Agata Kulesza

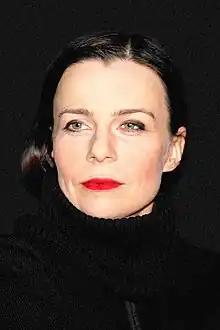
Kulesza in 2007

During the 2000s, Kulesza played many supporting roles in film and worked as voice over actor in more than 20 animated features. On television, Kulesza starred alongside Magdalena Walach and Marzena Trybała in the Polsat drama series, "Pensjonat Pod Róza" (2004—2006) about three women in small hotel. From 2006 to 2007 she starred in the "Hela w opalach", a Polish remake of American sitcom "Grace Under Fire". In 2008 Kulesza, alongside her professional partner Stefano Terrazzino, won the eighth series of "". She donated her winnings, a Porsche car, to an auction to benefit the Great Orchestra of Christmas Charity. In 2009 she starred in the short-lived sitcom "Synowie" and in 2011 was a regular cast member in the telenovela "Prosto w serce", a remake of Argentine series, "You Are the One". Since 2011, she has regularly performed at the Ateneum Theatre, also in Warsaw.